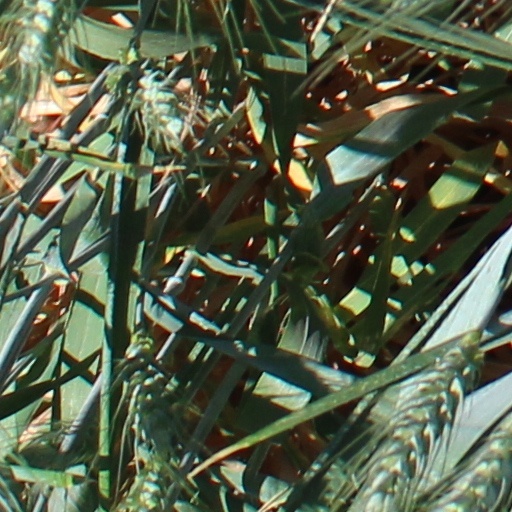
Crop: wheat